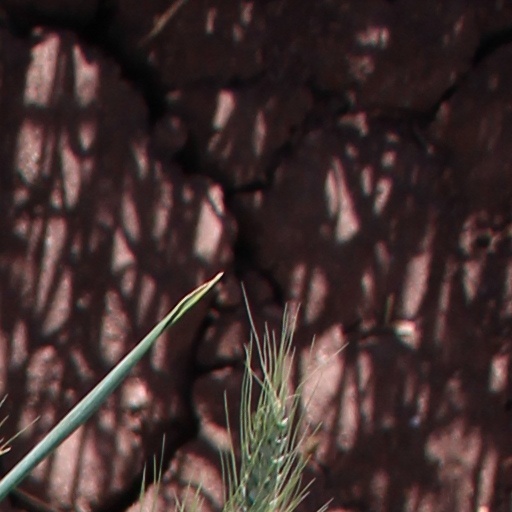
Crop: wheat